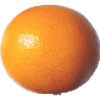
Label: pink_grapefruit